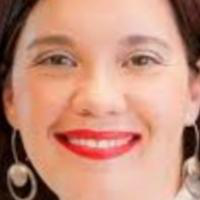
Age group: age 31-40